Boeing P-8 Poseidon

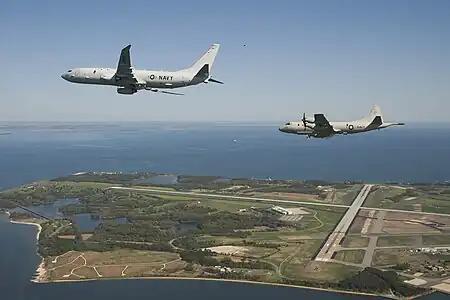
A P-8A flying alongside a Lockheed P-3C Orion, close to Naval Air Station Patuxent River, Maryland, 2010

On 4 March 2012, the first production P-8A was delivered to the USN, flying to Naval Air Station Jacksonville, Florida, for training with the Fleet Replacement Squadron (FRS), Patrol Squadron 30 (VP-30). On 24 September 2012, Boeing announced a $1.9 billion (~$ in ) order for 11 aircraft. On 10 June 2013, a U.S. Department of Defense (DoD) Inspector General (IG) report recommended delaying full-rate production over a lack of key data to assess if the P-8 met operational requirements; additional tests were also needed to guarantee a 25-year lifespan. Boeing executives dismissed the report, saying that the test program was on track. In 2013, full-rate production was delayed until the P-8 could demonstrate it can survive its 25-year lifespan without structural fatigue, overcome deficiencies, track surface ships, and perform primary missions.